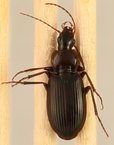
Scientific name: Calathus advena
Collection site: Niwot Ridge NEON (NIWO), plot NIWO_009